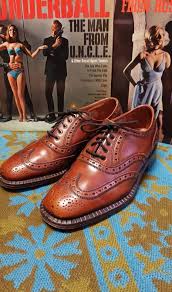
Label: Brogue